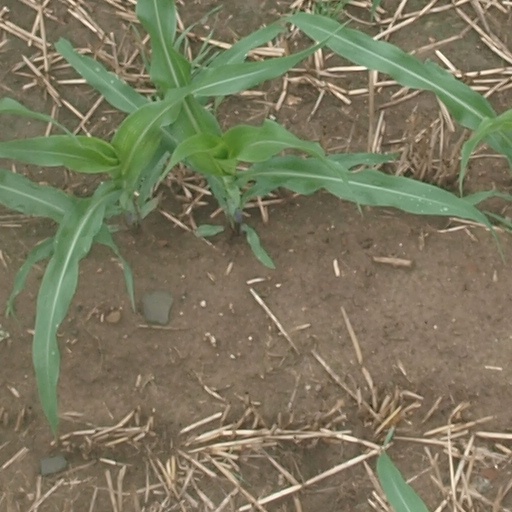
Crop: maize; corn